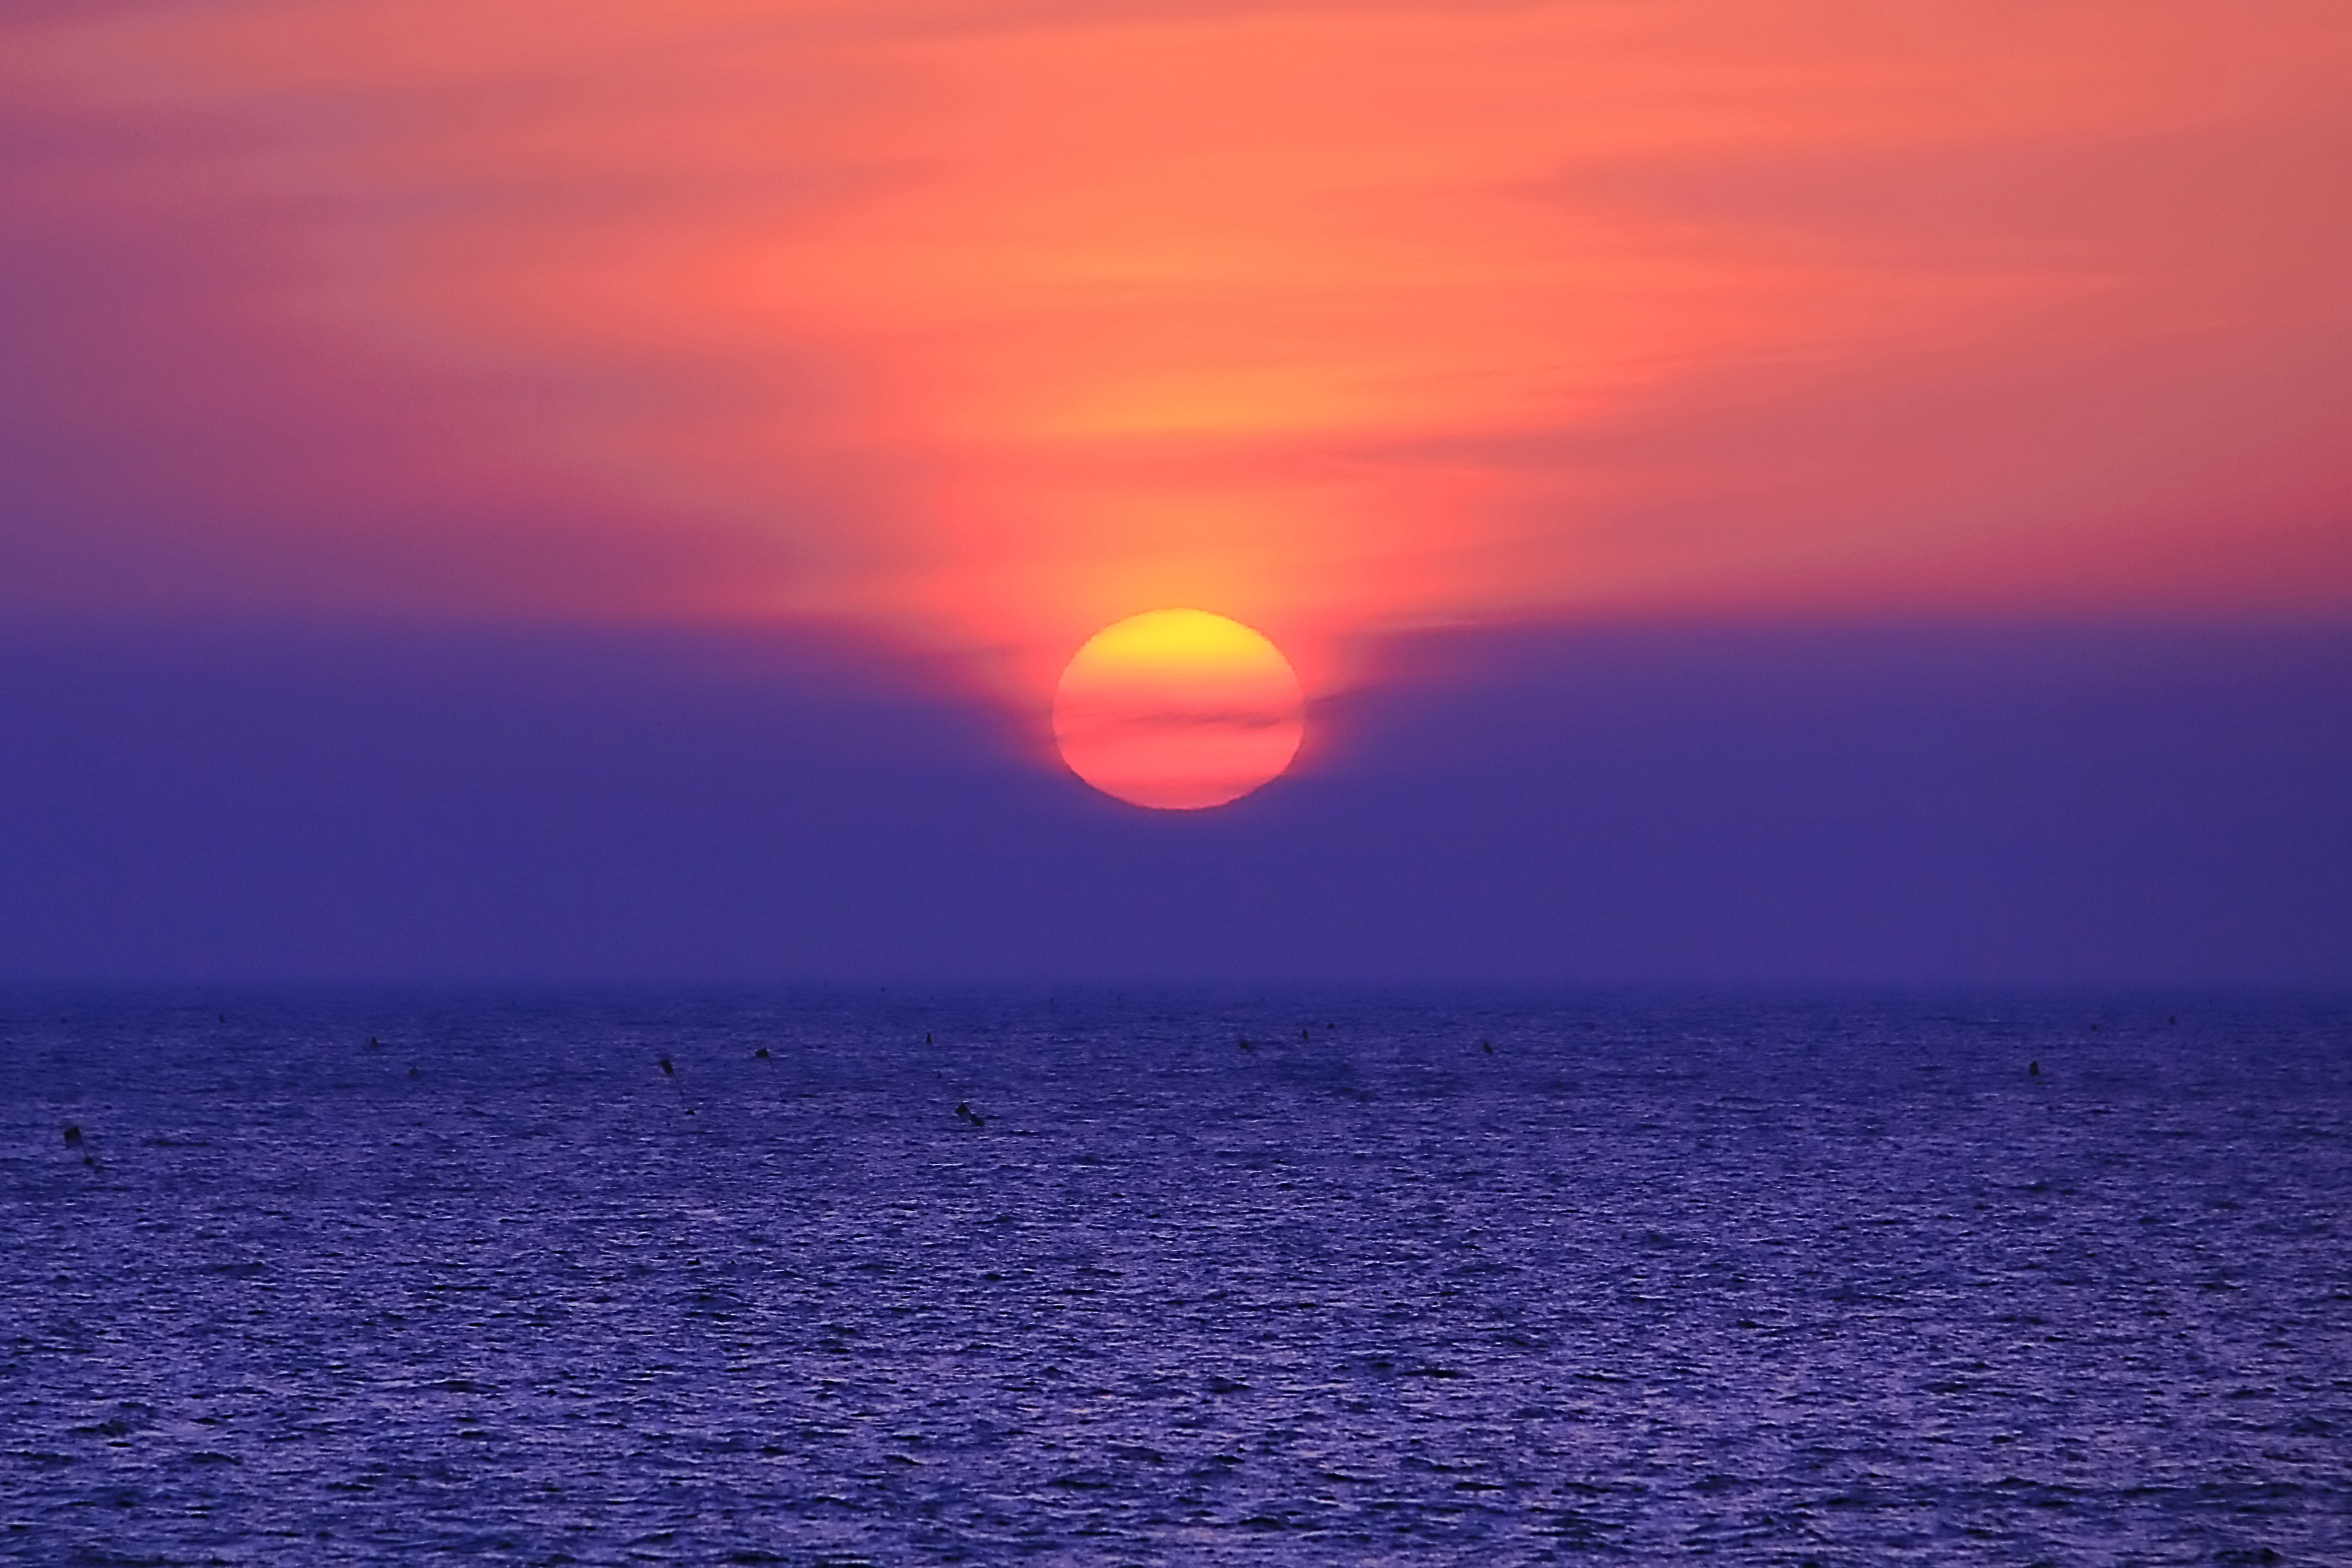
sunset, West Sea of Korea, sun, sea, ocean, cloud, water, sky, nature, afterglow, liquid, fluid, body of water, red sky at morning, sunrise, horizon, astronomical object, landscape, dusk, calm, heat, wind wave, electric blue, cumulus, dawn, sound, wave, art, evening, natural landscape, tropics, science, magenta, celestial event